Gay Jesus film hoax

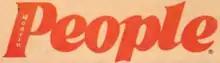
"Modern People News" was a weekly magazine based in Franklin, Illinois.

In 1977, Modern People Productions of Franklin, Illinois, reported on Thorsen's plans in its weekly magazine, "Modern People News". (Modern People Productions would later say that the article was reprinted from an unnamed other publication.) Four months later, "Modern People News" reported that the tentative plans had been dropped, and gave the results of a poll that had been included with the first article: 99% of respondents opposed a production. According to a manager of "Modern People News", they forwarded the negative responses to the potential film's producers, which she speculated may have played a role in the decision to not go forward. Two years later, however, Modern People Productions—which had never itself expressed any intention to make the film—began to receive new messages of protest, often assuming that it was the would-be producer.